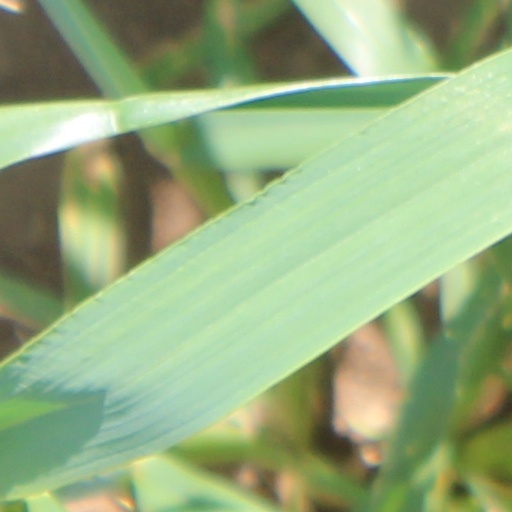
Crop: wheat